Haarsh Limbachiyaa

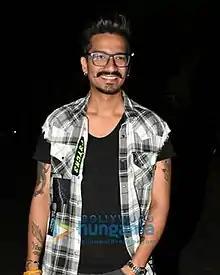
Haarsh in 2021

Hemant Kumar "Harsh" Limbachiya (born 30 January 1987) is an Indian screenwriter, producer, and television host. He has written for the shows "Comedy Circus Ke Tansen", "Comedy Nights Bachao", and "Comedy Nights Live". He also wrote dialogues for the film "PM Narendra Modi" and lyrics for the title-track of the film "Malang". He has created, produced, and hosted television shows like "Khatra Khatra Khatra" and "Hum Tum Aur Quarantine", along with his wife Bharti Singh.